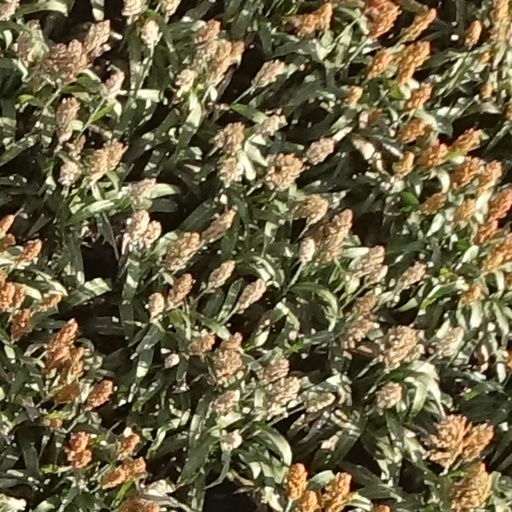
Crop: sorghum